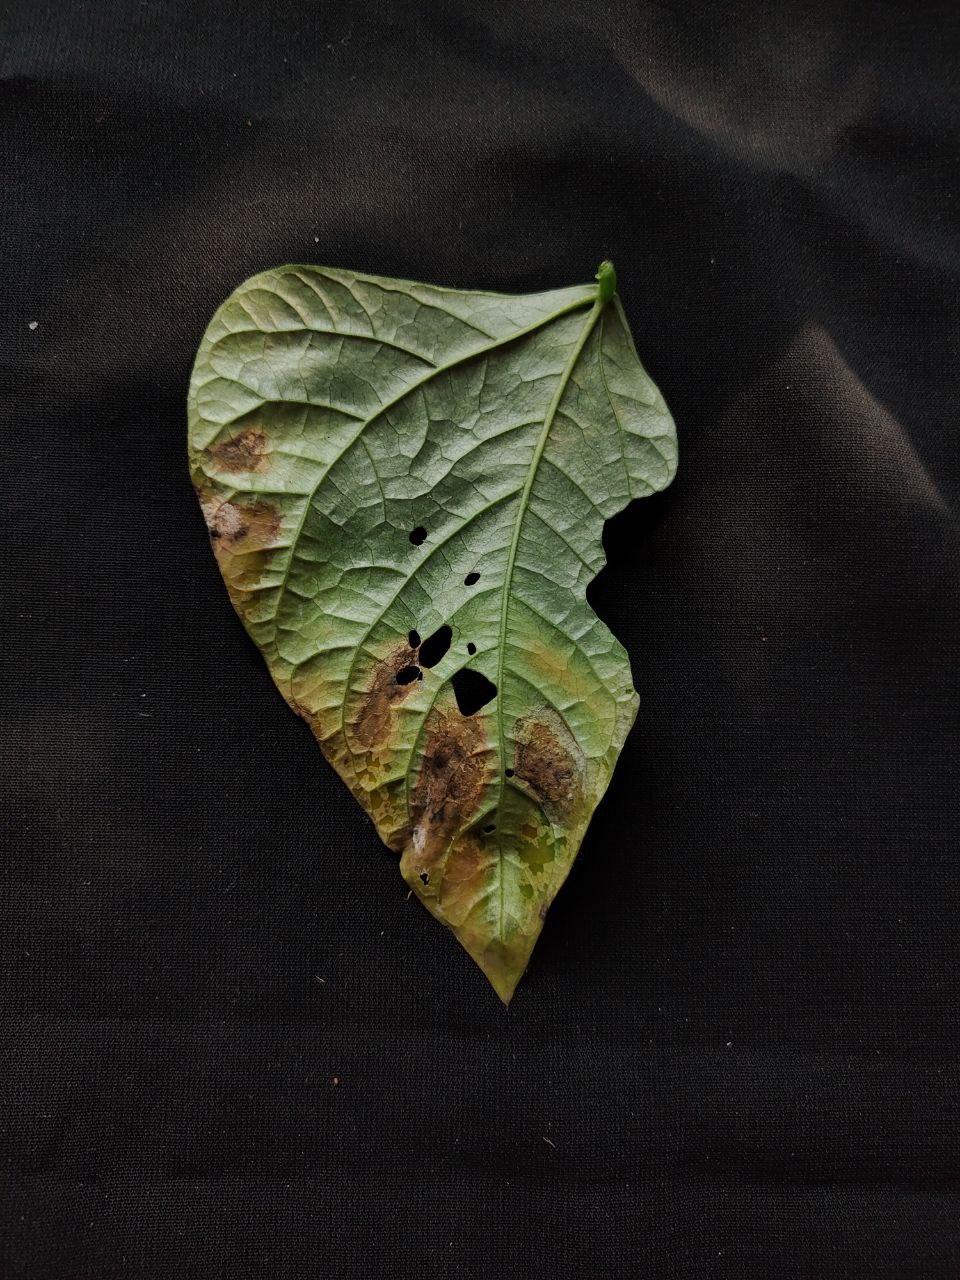
Crop: cowpea
Leaf condition: Bacterial wilt